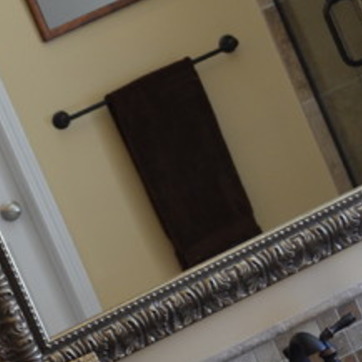
Material: mirror